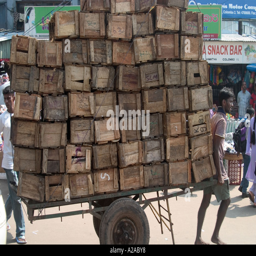
person pulling heavy cart loaded with many wooden boxes .